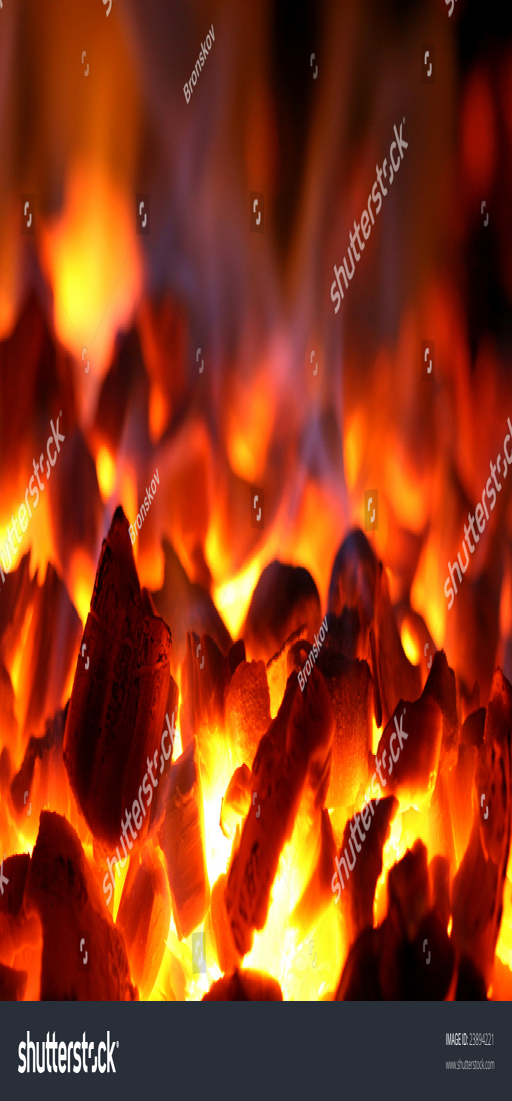
red - hot coals in an oven